Dirty Work (play)

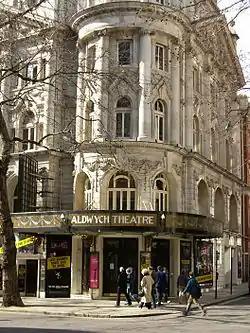
Aldwych Theatre in 2006

Dirty Work is a farce by Ben Travers. It was one of the series of twelve Aldwych farces that ran in uninterrupted succession at the Aldwych Theatre in London from 1923 to 1933. The play depicts the maladroit but ultimately successful efforts of a shop-walker to outwit a gang of jewel thieves.